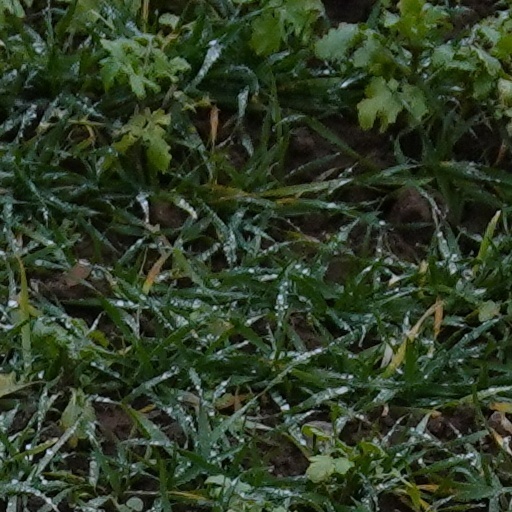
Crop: wheat